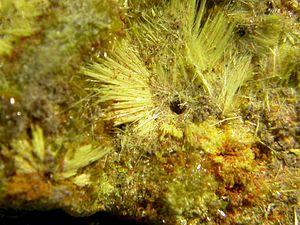
La studtite est un peroxyde d'uranium de formule UO₂(O₂)₂(H₂O)₂.2H₂O. C'est un minéral formé par radiolyse alpha de l'eau. La métastudtite est le résultat de la déshydratation de UO₂(O₂)₂(H₂O)₂.2H₂O, soit UO₂(O₂)₂(H₂O)₂.